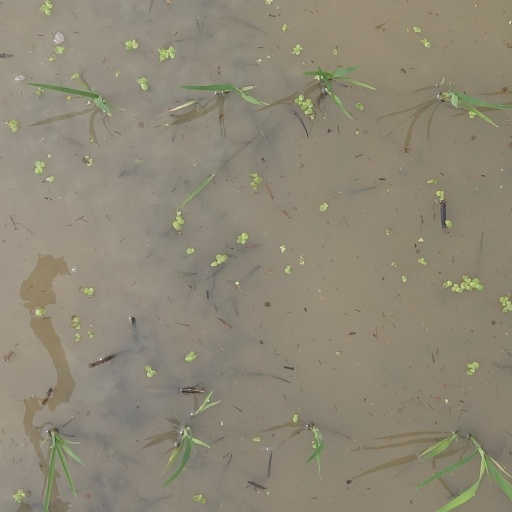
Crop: rice